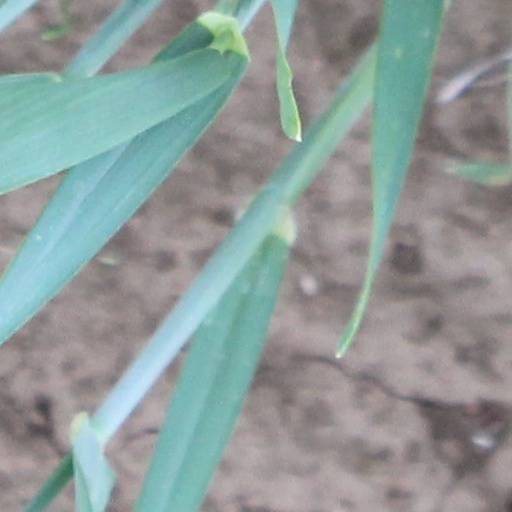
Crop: wheat